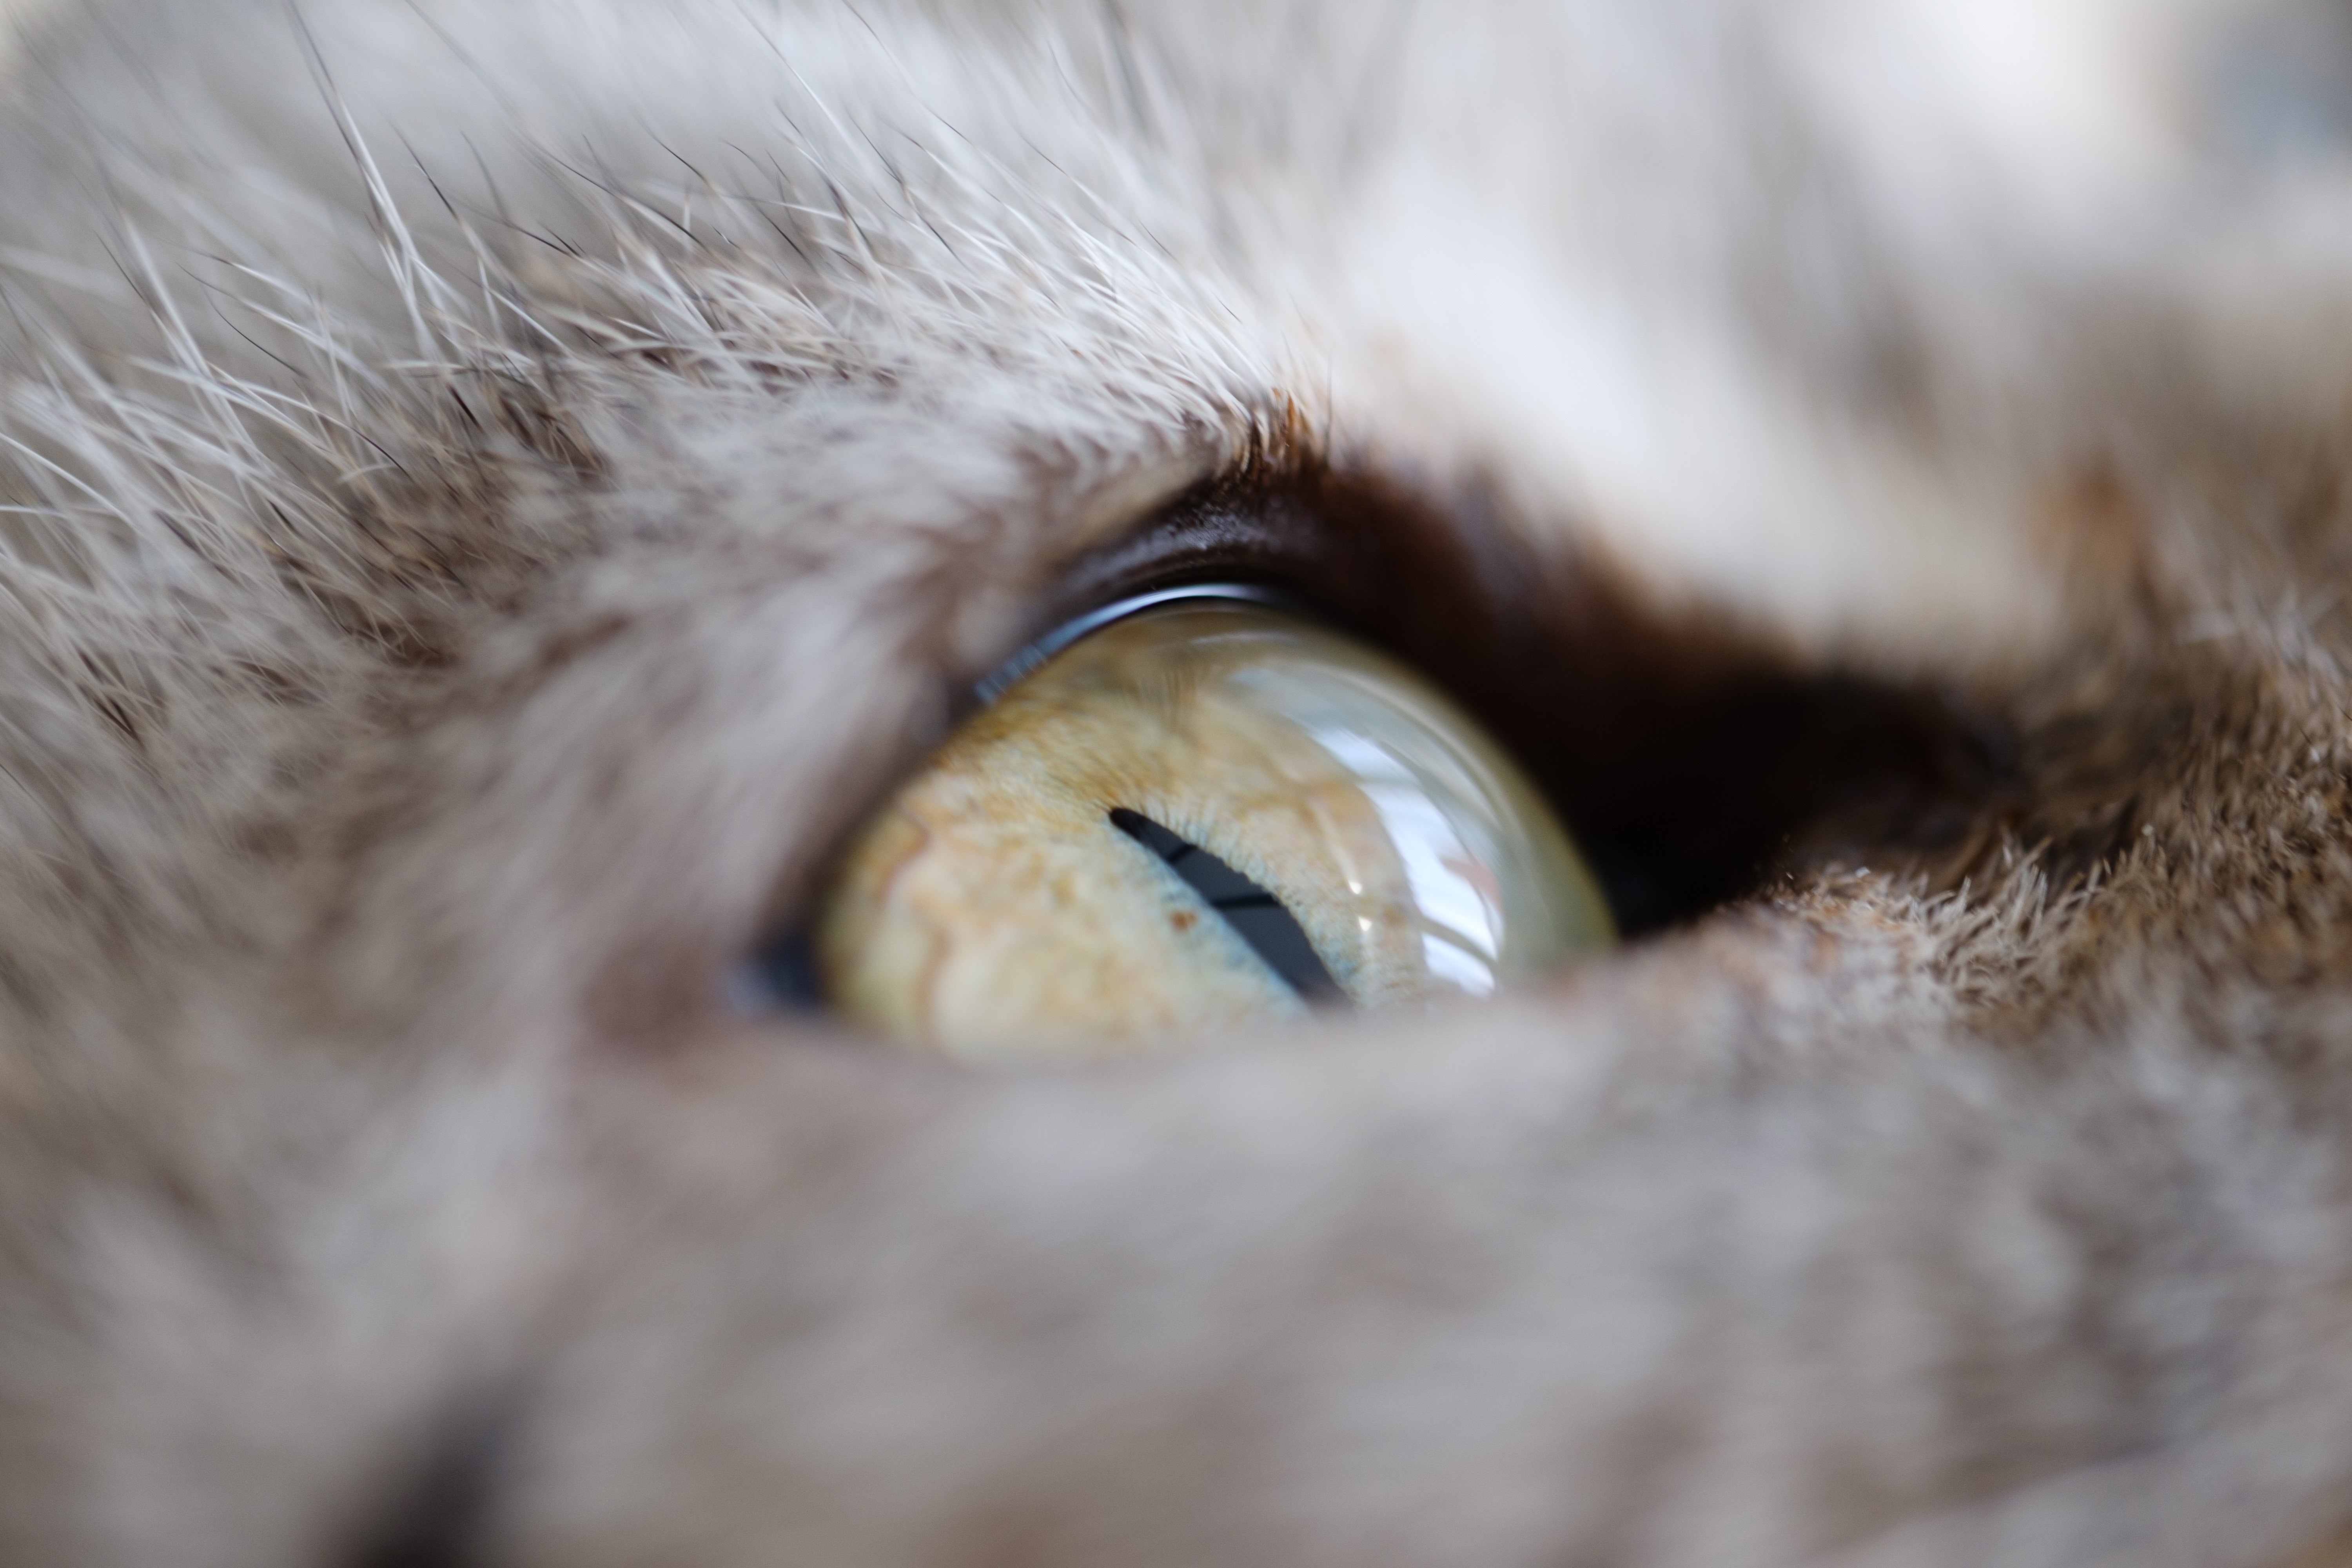
close up, eye, fur, nose, snout, cat, organ, iris, felidae, whiskers, photography, macro photography, small to medium sized cats, ear, fawn